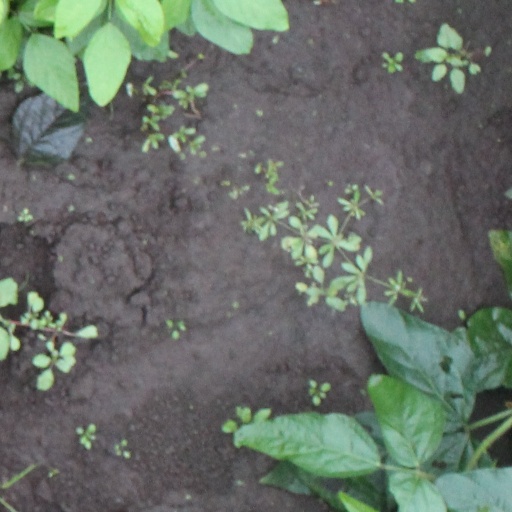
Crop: soybean